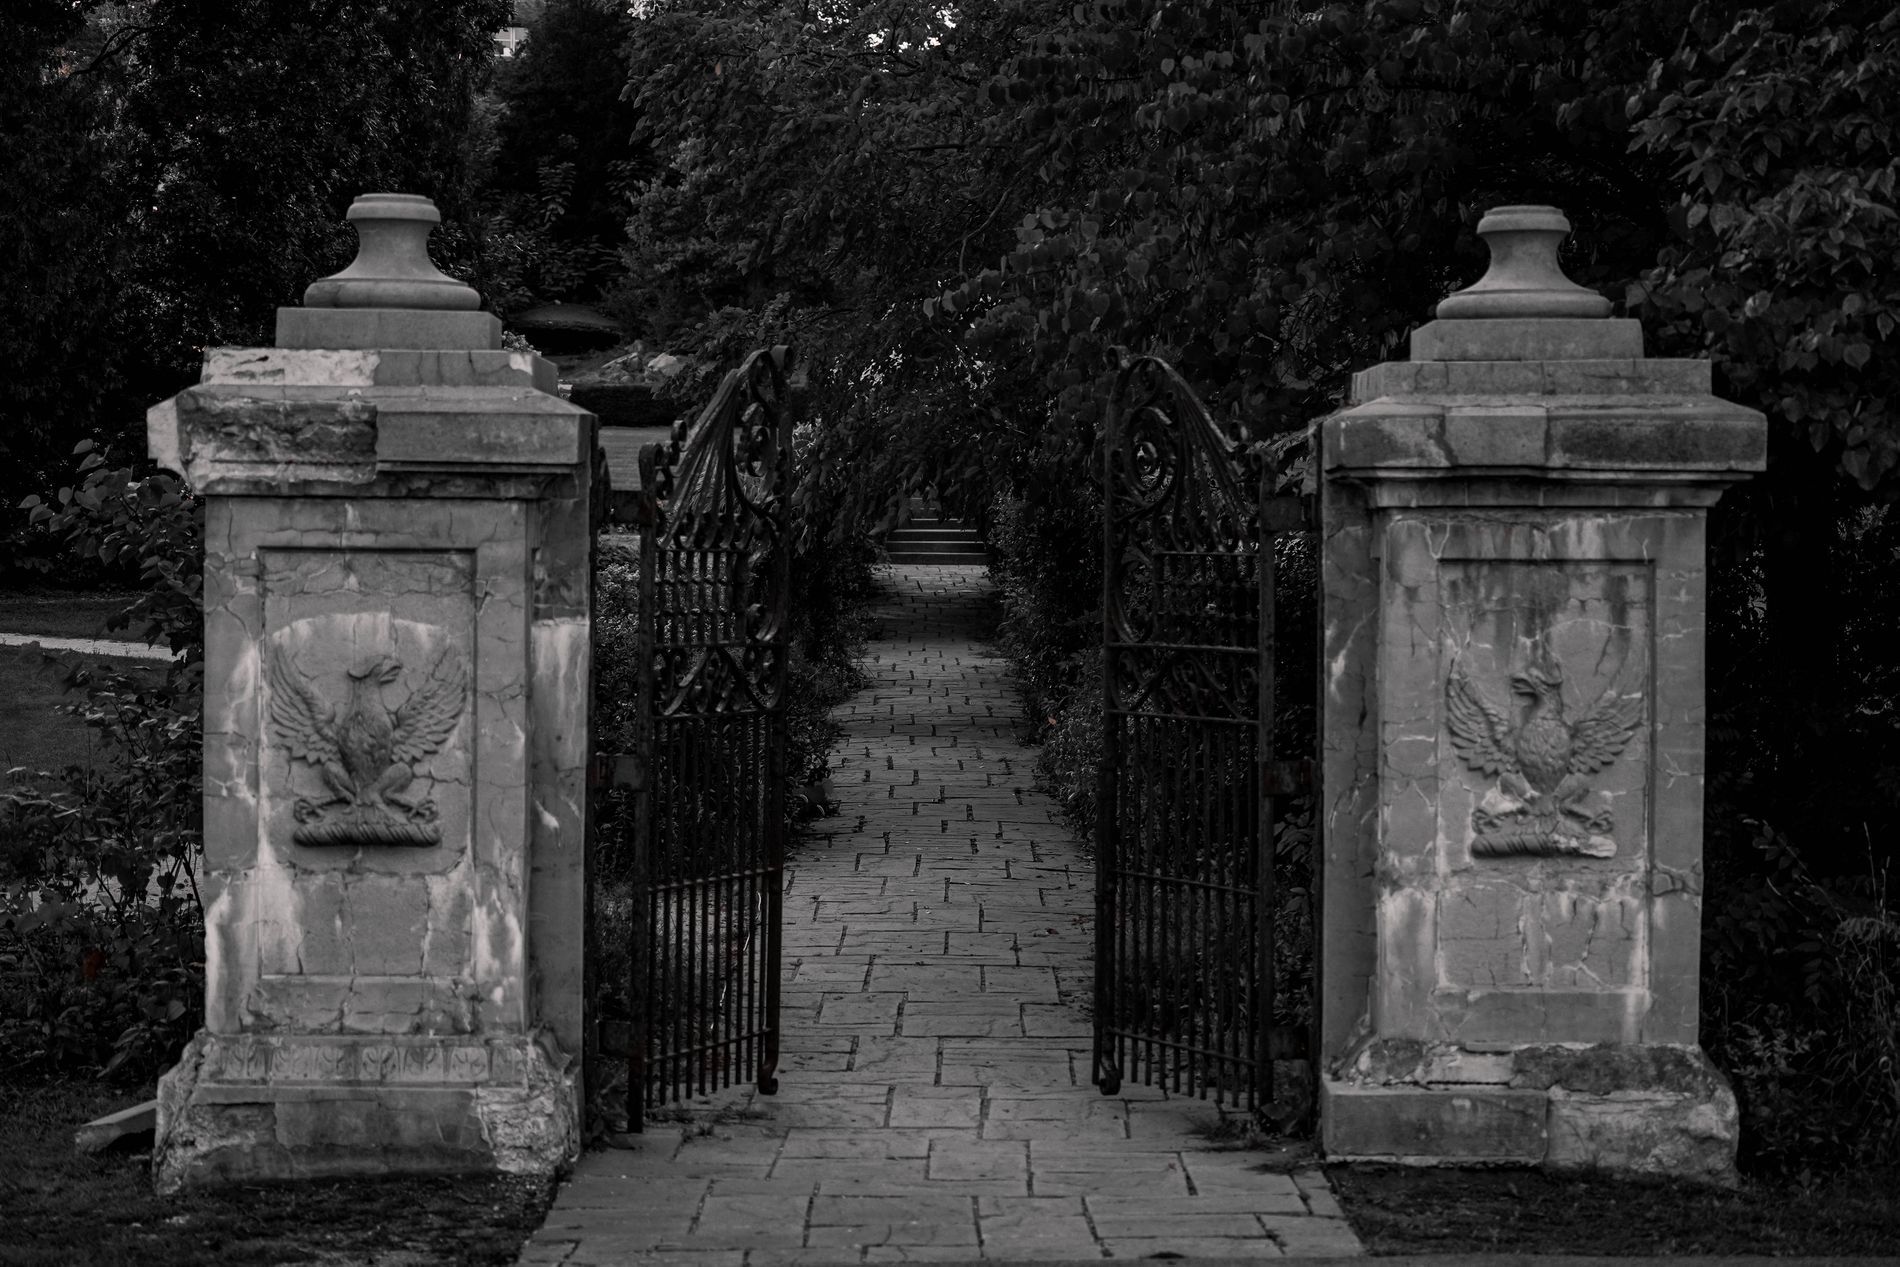
Ancient Stone Gate.
Image features an old iron gate placed between two stone pillars each have a bird figure craves on it. Also, a flagstone walkway is shown leading to mysterious stairs.
An eye-level shot taken with a black and white filter evoking mystery. The birds cravings on the stone pillars evoke the nostalgia sense. Also, image features an old iron gate placed between the stone pillars with bird figure craves and a flagstone walkway leading to mysterious stairs.
Labels: Path, Walkway, Tomb, Gate, Flagstone, Outdoors, Graveyard, Gravestone, Crypt, Stone Pillars, Flagstone Path, Trees, Stairs